Mentha gattefossei

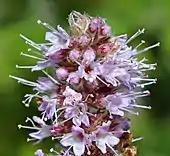
Detail of inflorescence

Its flowering season in its native range is in June and July. A study of experimental plantings in Moldova found its seed germination rate to be about 70%.